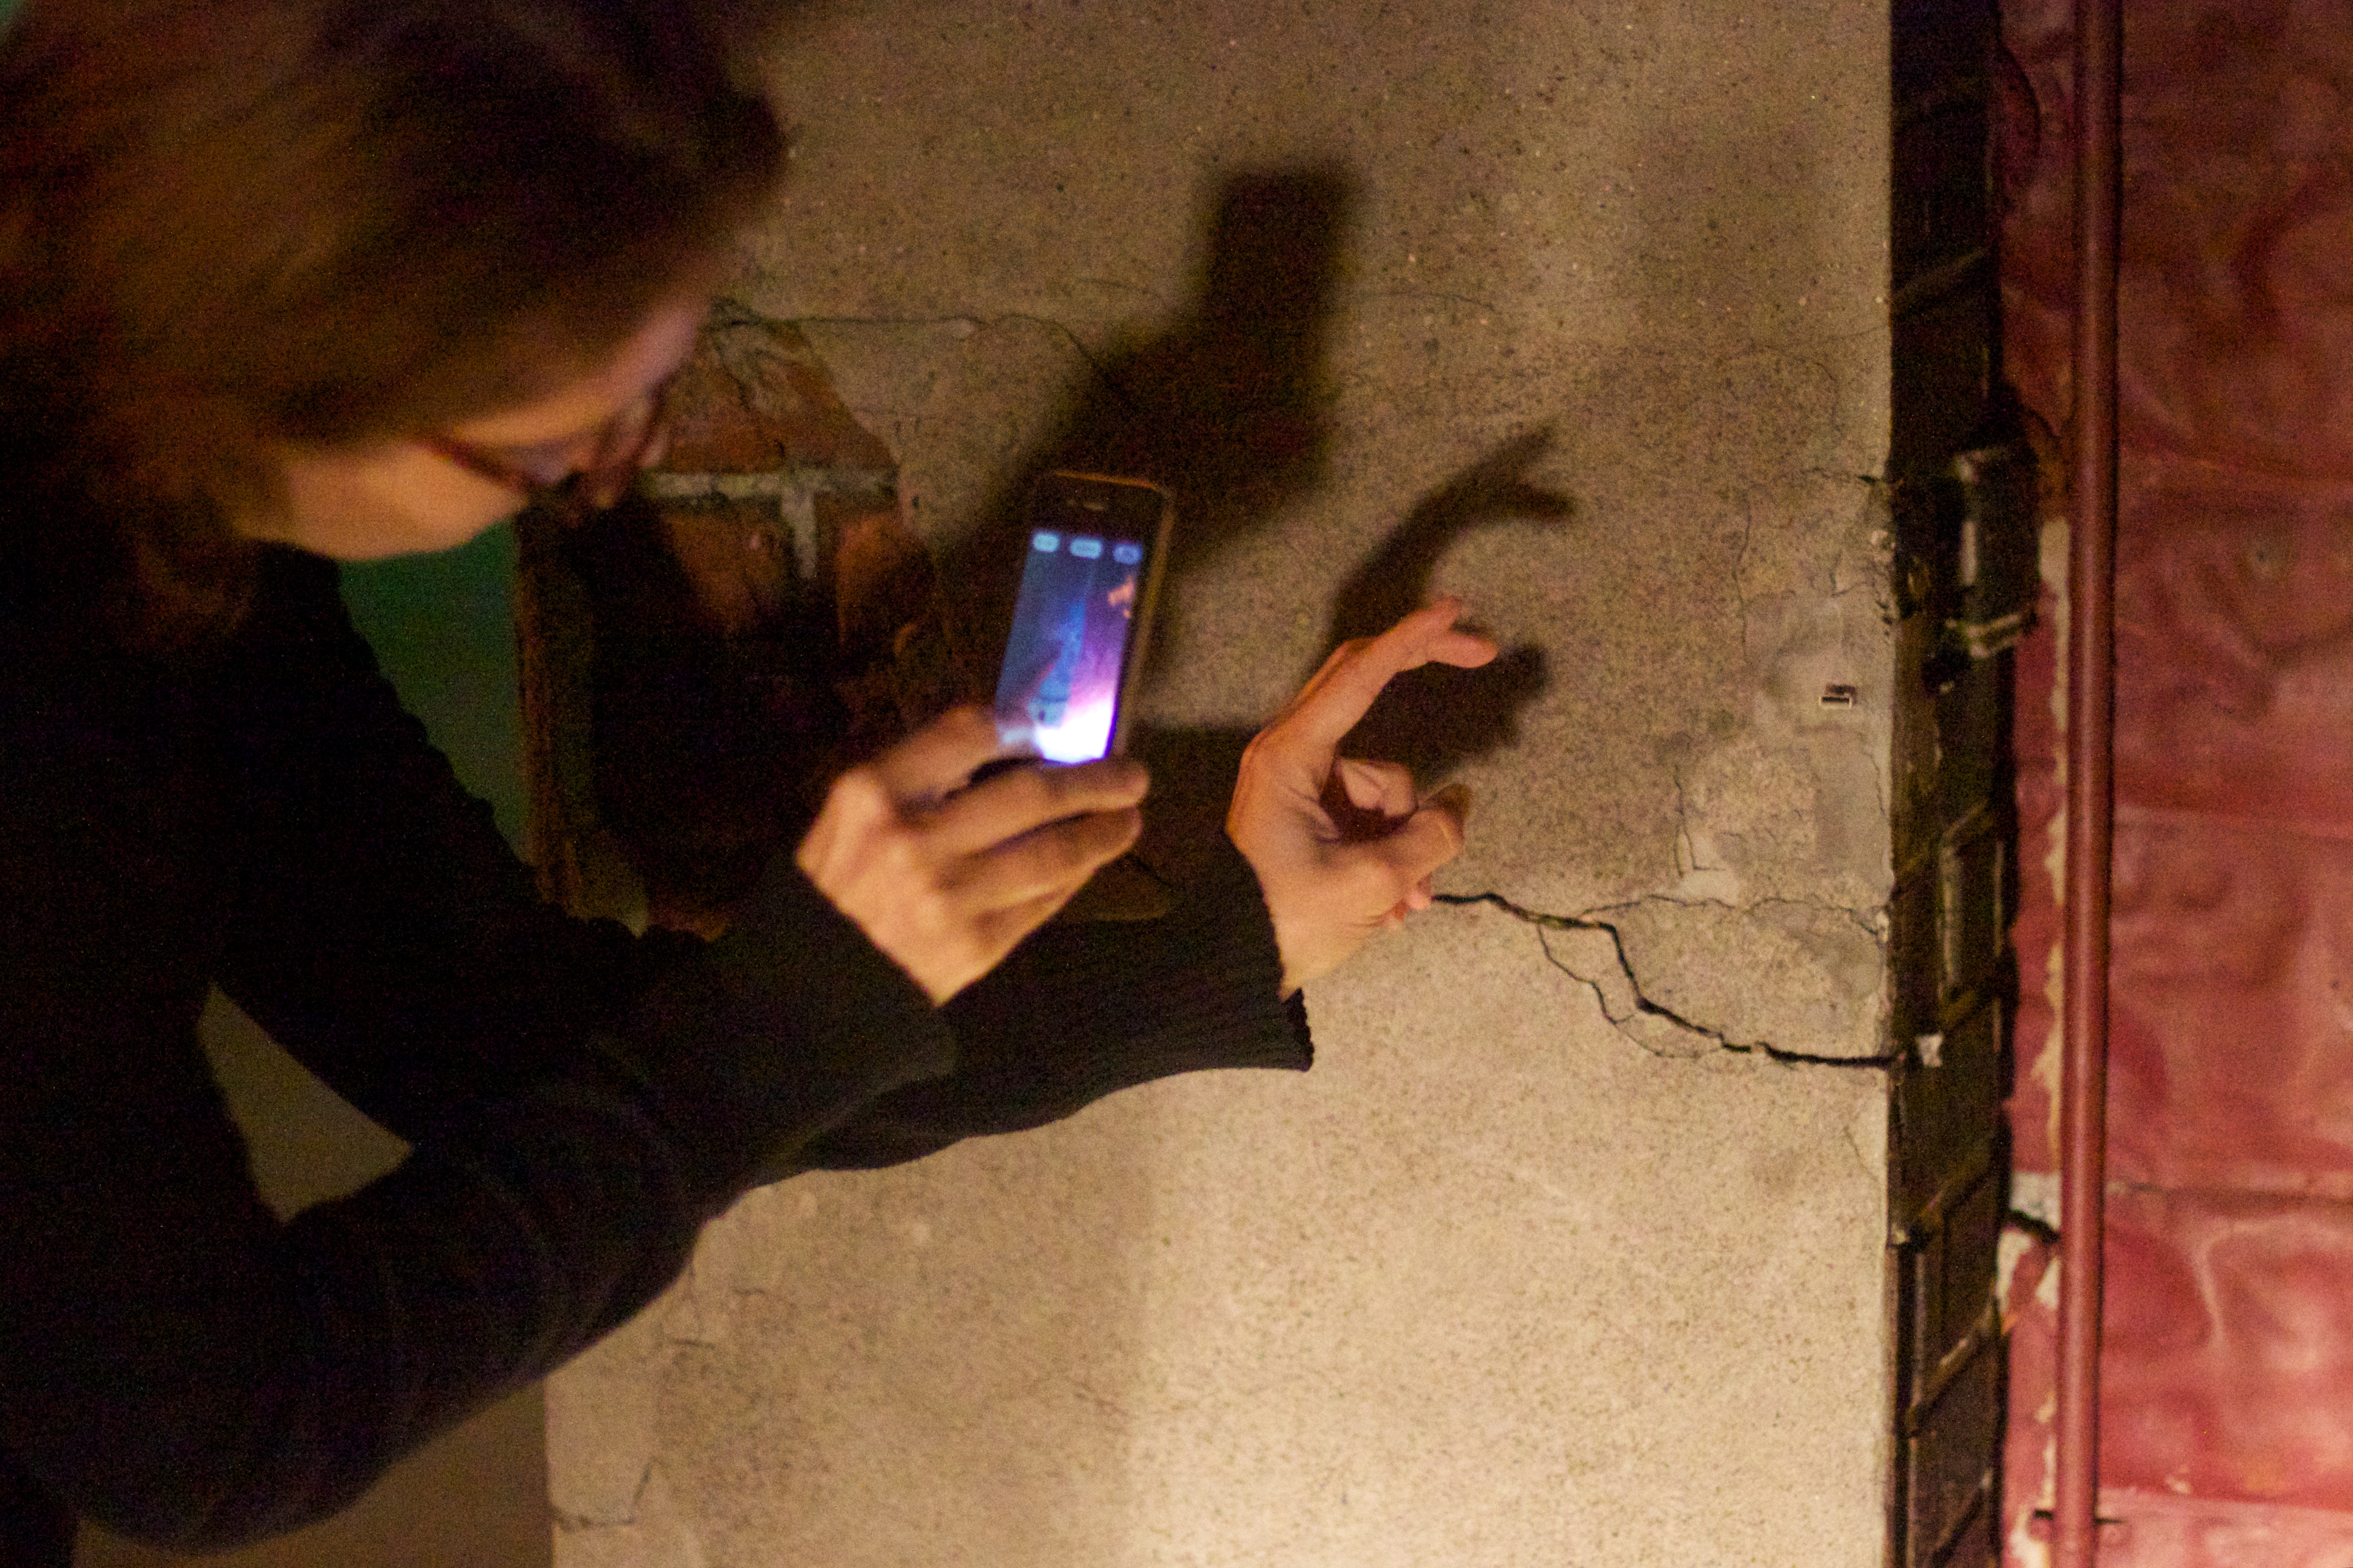
hand, image, deaddrop, giulia